Deficit reduction in the United States

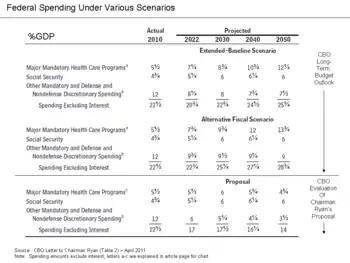
CBO – Federal Spending as %GDP Under Alternative Scenarios and Ryan's Path

CBO reported that the primary long-term deficit and debt risk is driven by healthcare costs. For example, CBO projects that Social Security spending will rise from 5.0% GDP in 2012 to 5.4% GDP in 2022 and 6.2% GDP in 2037 and stabilize around that level. However, CBO projects that combined Medicare and Medicaid spending will rise from 5.4% GDP in 2012 to 7.5% GDP by 2022 and 10.4% GDP by 2037 and continue rising thereafter.